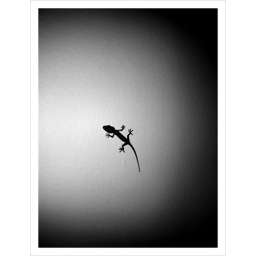
A lizard was climbing the wall in my office today.Taken with the iPhone 4.Processed in Photobag for iPhone.